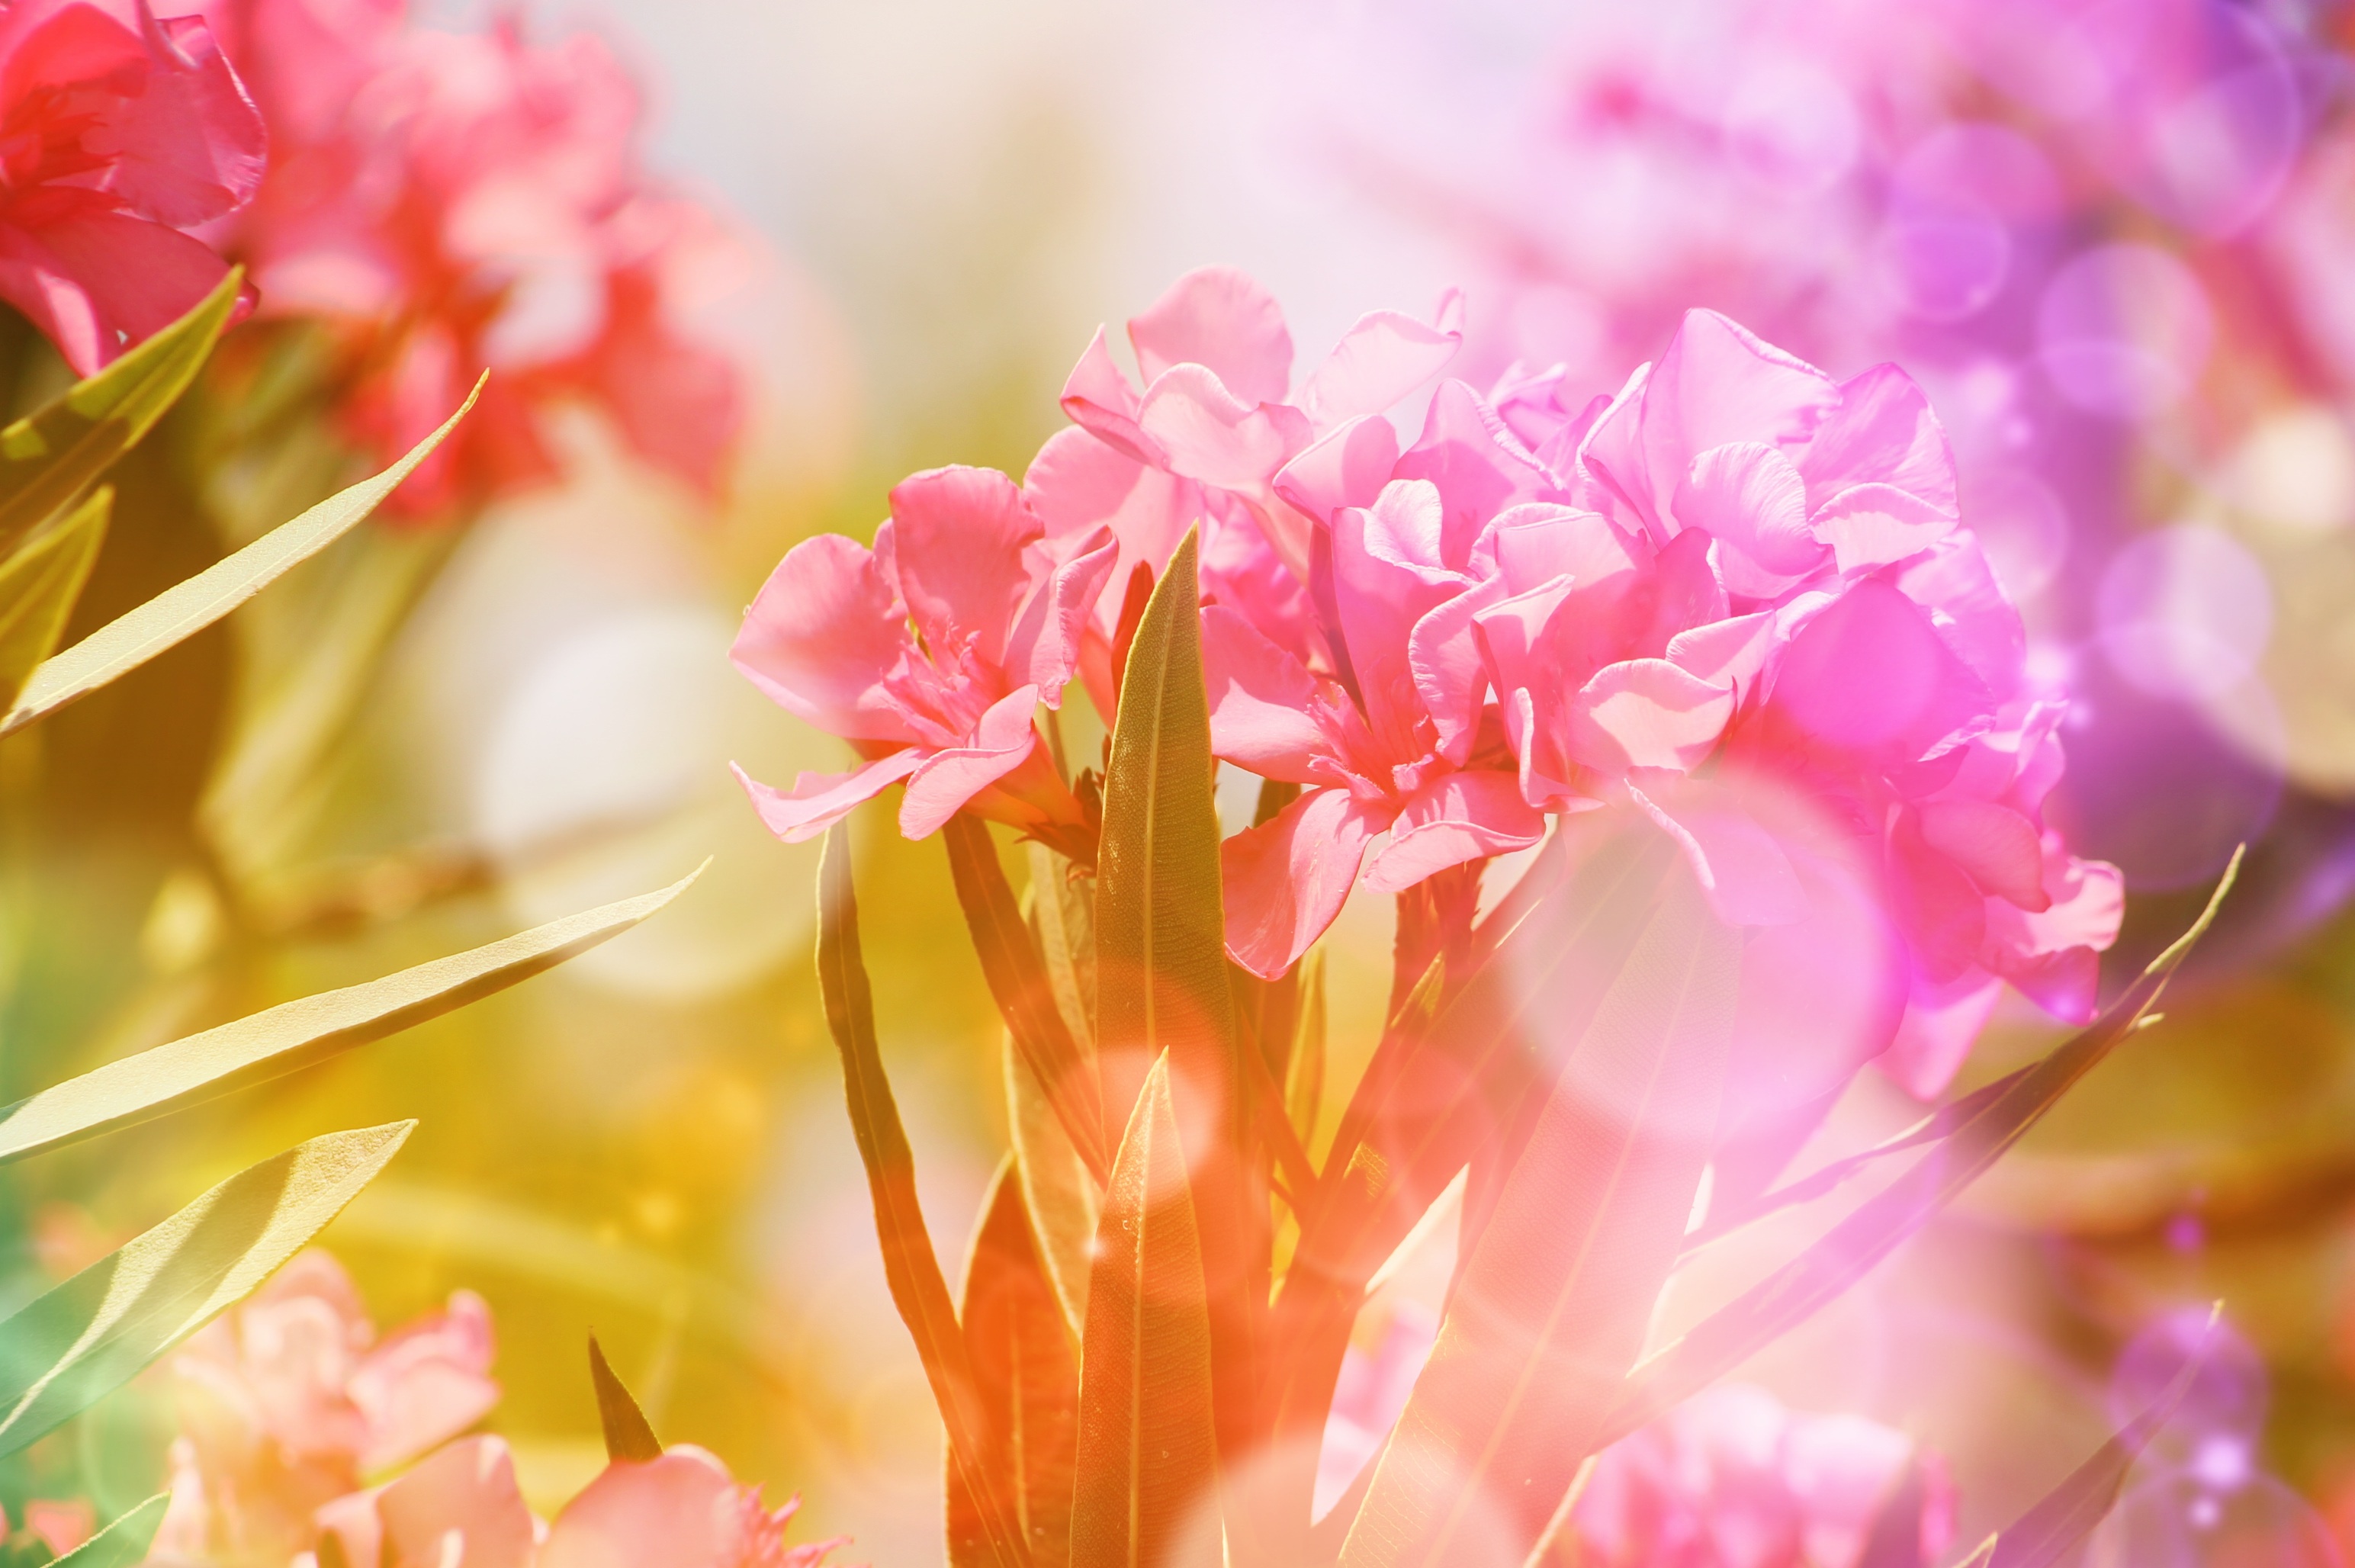
branch, blossom, plant, stem, flower, petal, bush, mediterranean, pink, flora, close up, shrub, cyclamen, macro photography, summer flowers, leander, flowering plant, woody plant, land plant